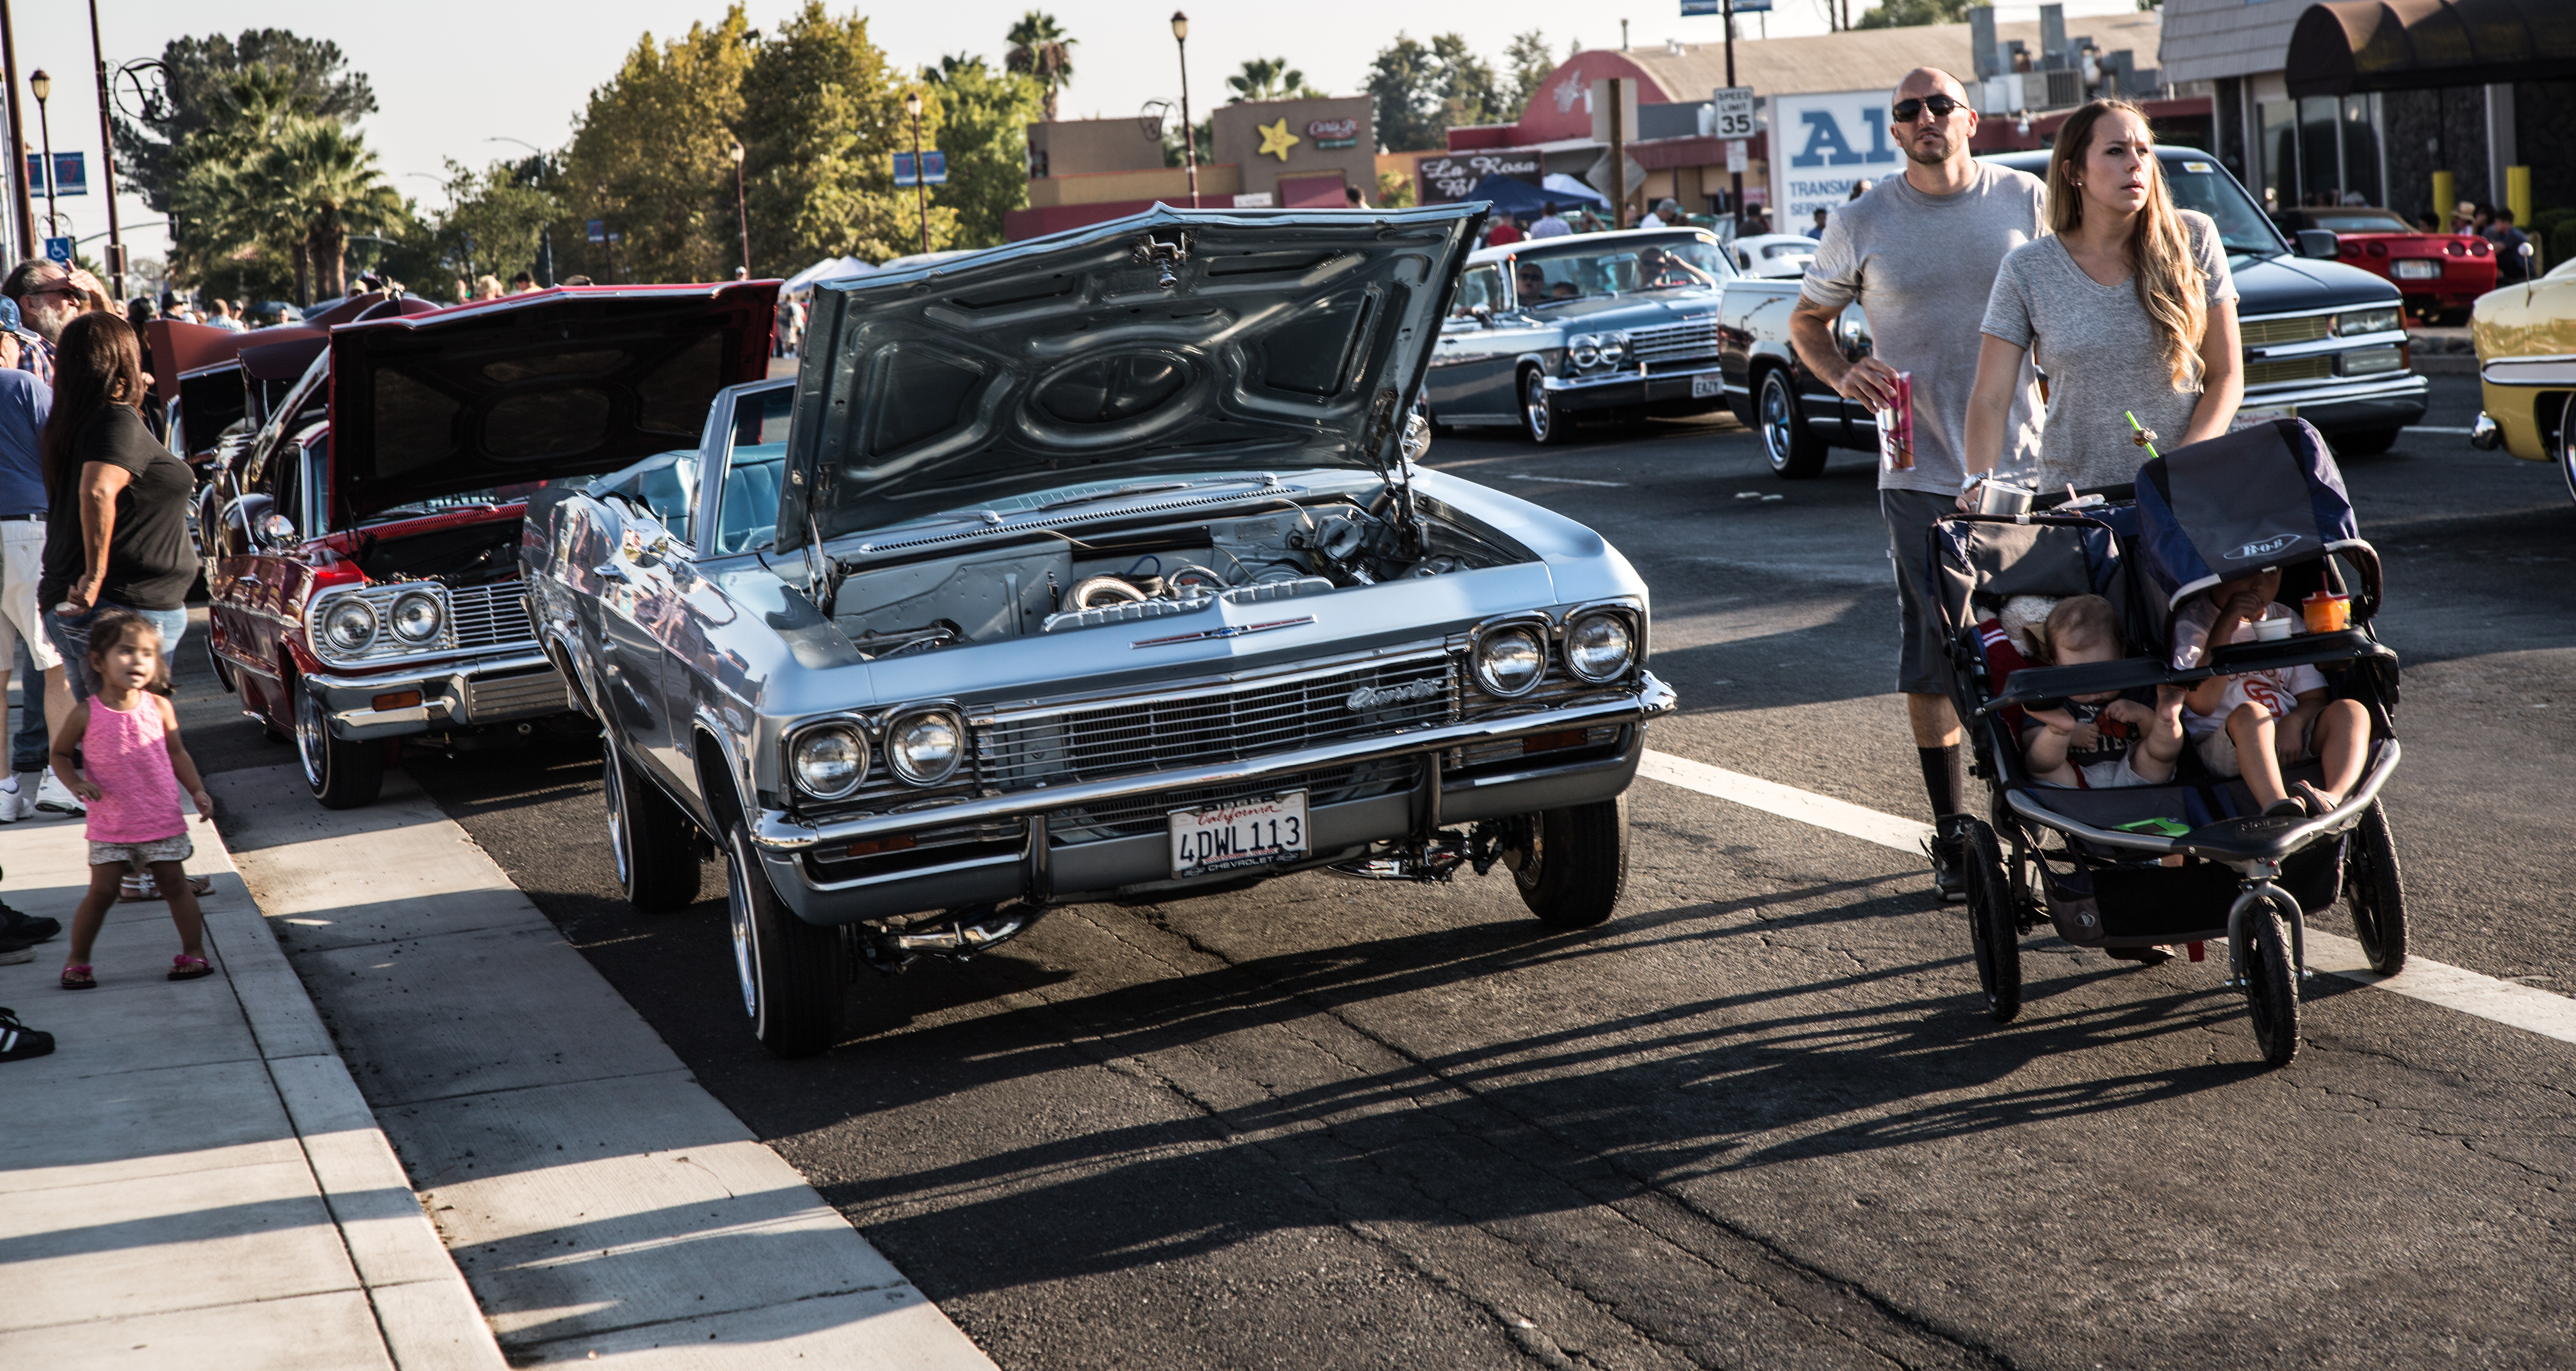
car, vehicle, motor vehicle, vintage car, sacramento, fultonavenue, antique car, hot rod, auto show, land vehicle, automobile make, luxury vehicle, custom car